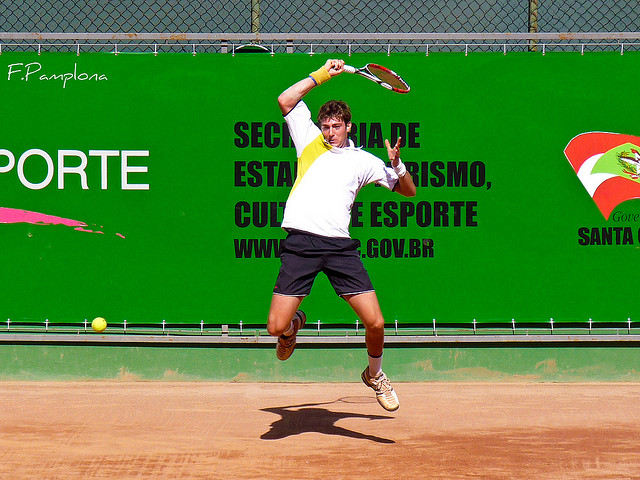
người đàn ông áo trắng đang chơi tennis trên sân